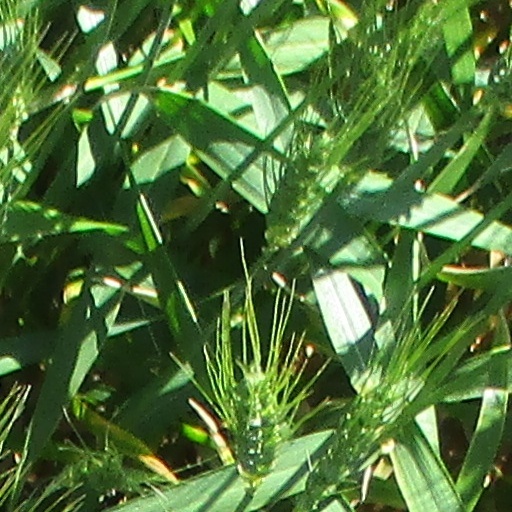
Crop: wheat